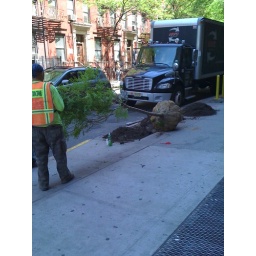
We are getting a new tree in front of our building today. Yay!